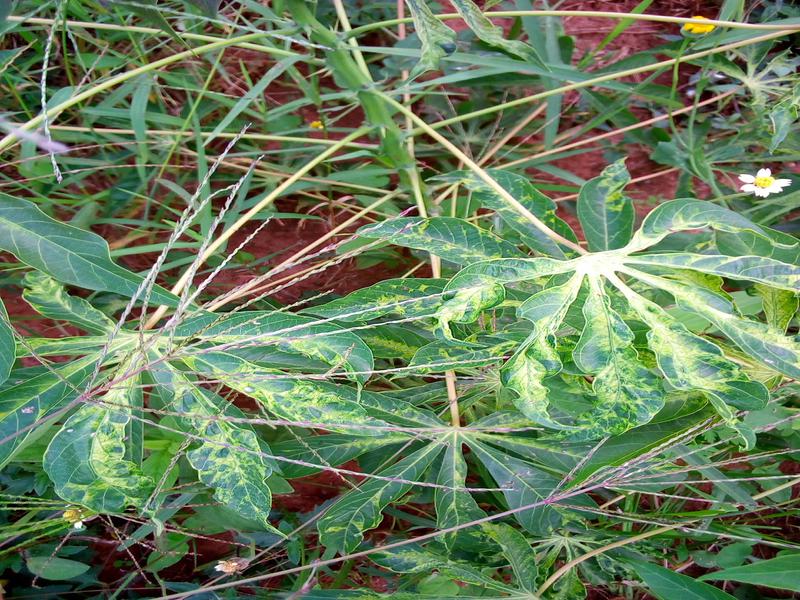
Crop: cassava
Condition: mosaic_disease